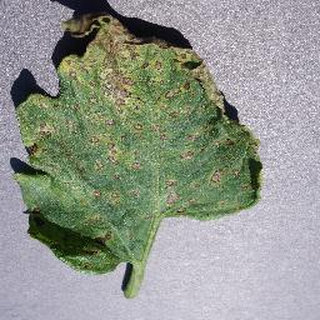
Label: tomato_septoria_leaf_spot